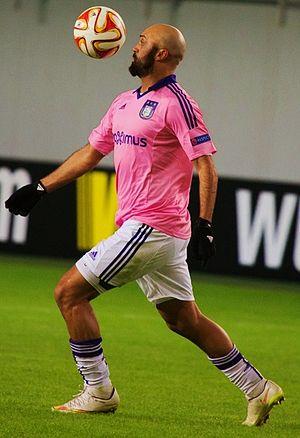
Anthony Vanden Borre, né le 24 octobre 1987 à Likasi au Zaïre, est un joueur de football international belge d'ascendant congolais évoluant au poste d'arrière latéral droit.